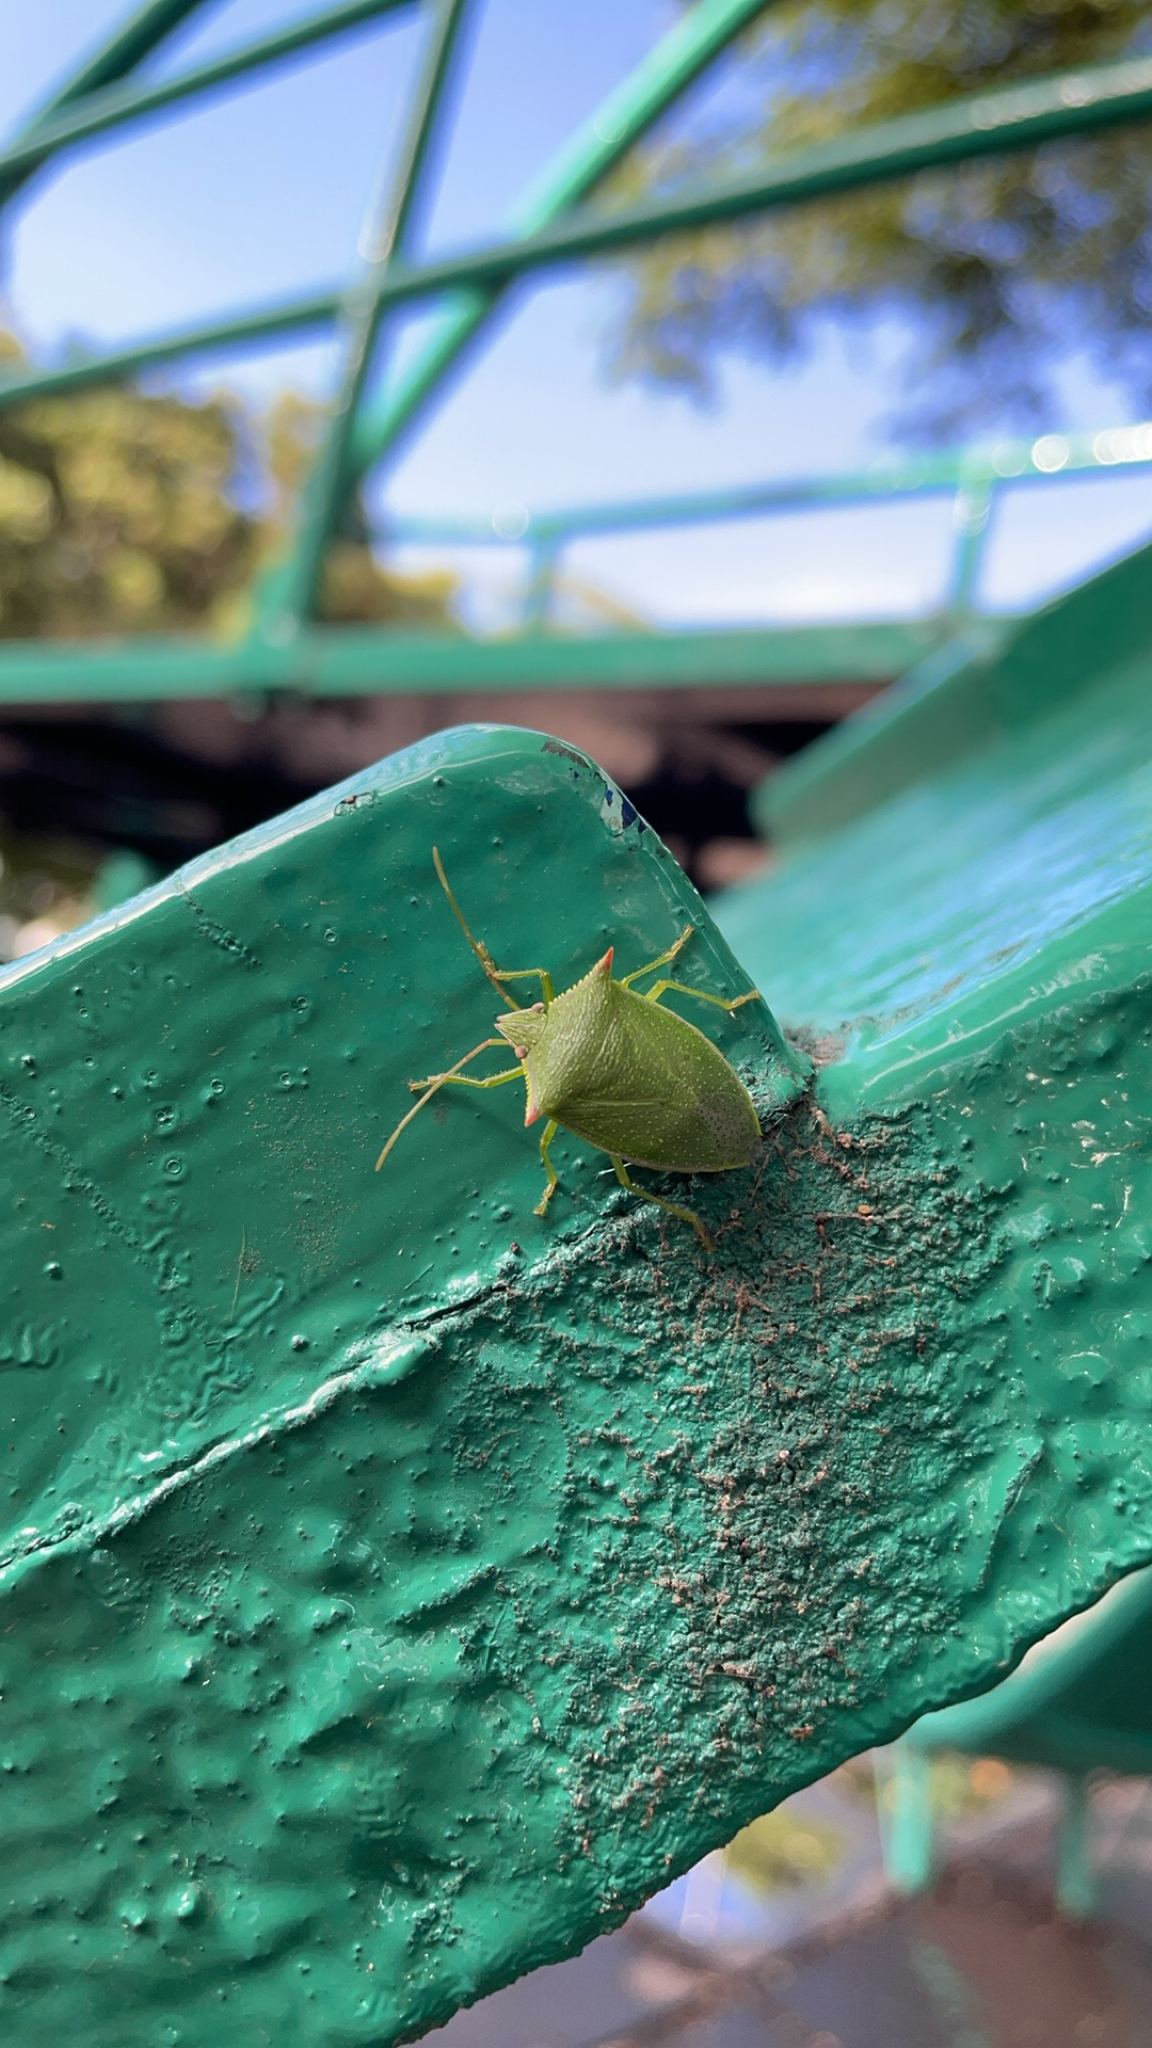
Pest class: stink_bug